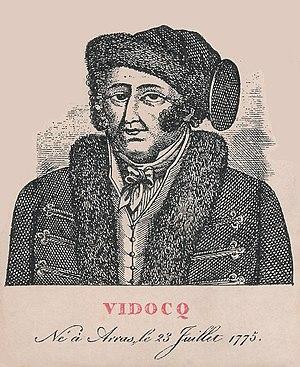
Vidocq né à Arras le 23 juillet 1775, imagerie populaire, XIXe siècle.
Eugène-François Vidocq, né le 24 juillet 1775 à Arras et mort le 11 mai 1857 à Paris, était un aventurier français, successivement délinquant, bagnard, indicateur puis policier et enfin détective privé.